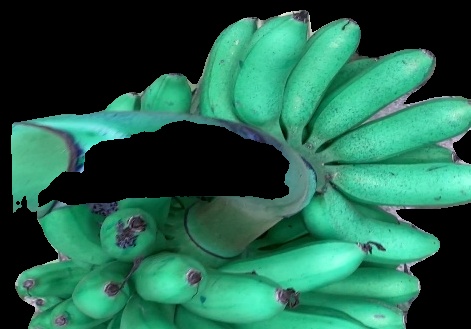
Variety: rasbale
Grade: grade1